Urticating hair

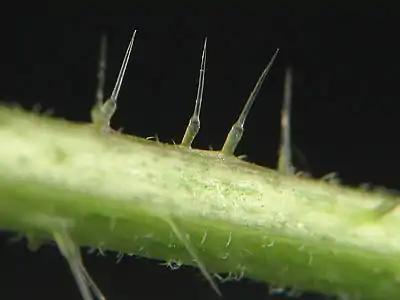
Urticating hairs of a stinging nettle

The most common form of urticating hairs in plants are typified by nettles, which possess sharp-pointed hollow bristles seated on a gland that secretes an acrid fluid. The points of these bristles usually break off in the wound, and the acrid fluid is pressed into it. Various plants unrelated to true nettles ("Urtica" species) possess similar defensive bristles, and the common names often reflect this (e.g. "bull nettle").